Henare Tomoana

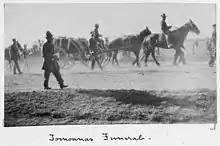
Henare Tomoana's funeral, 1904

As a member of Te Kotahitanga, Tomoana presented to the native minister in June 1893 a draft Federated Māori Assembly Empowering Bill, and a petition listing Māori grievances. The bill asked for power over Māori to be delegated to Te Kotahitanga, subject only to the Governor of New Zealand. In 1893 Tomoana took up the cause of Tuhoe, who were resisting the survey of their land, and circulated a petition on their behalf throughout Hawke's Bay. This action led the Premier Richard Seddon to release Tuhoe prisoners. In the 1898 session of the Kotahitanga parliament at Papawai in Wairarapa, the main item of business was discussion of Seddon's bill to set up Māori land boards, which threatened to further reduce Māori control of their land. Tomoana took a moderate line, accepting the bill as a basis for discussion, whereas most others regarded it as a violation of the rules and procedures of the Māori parliament.